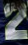
Number: 2